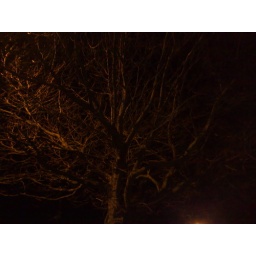
Tree on Whitehall Rd lit by street lamp